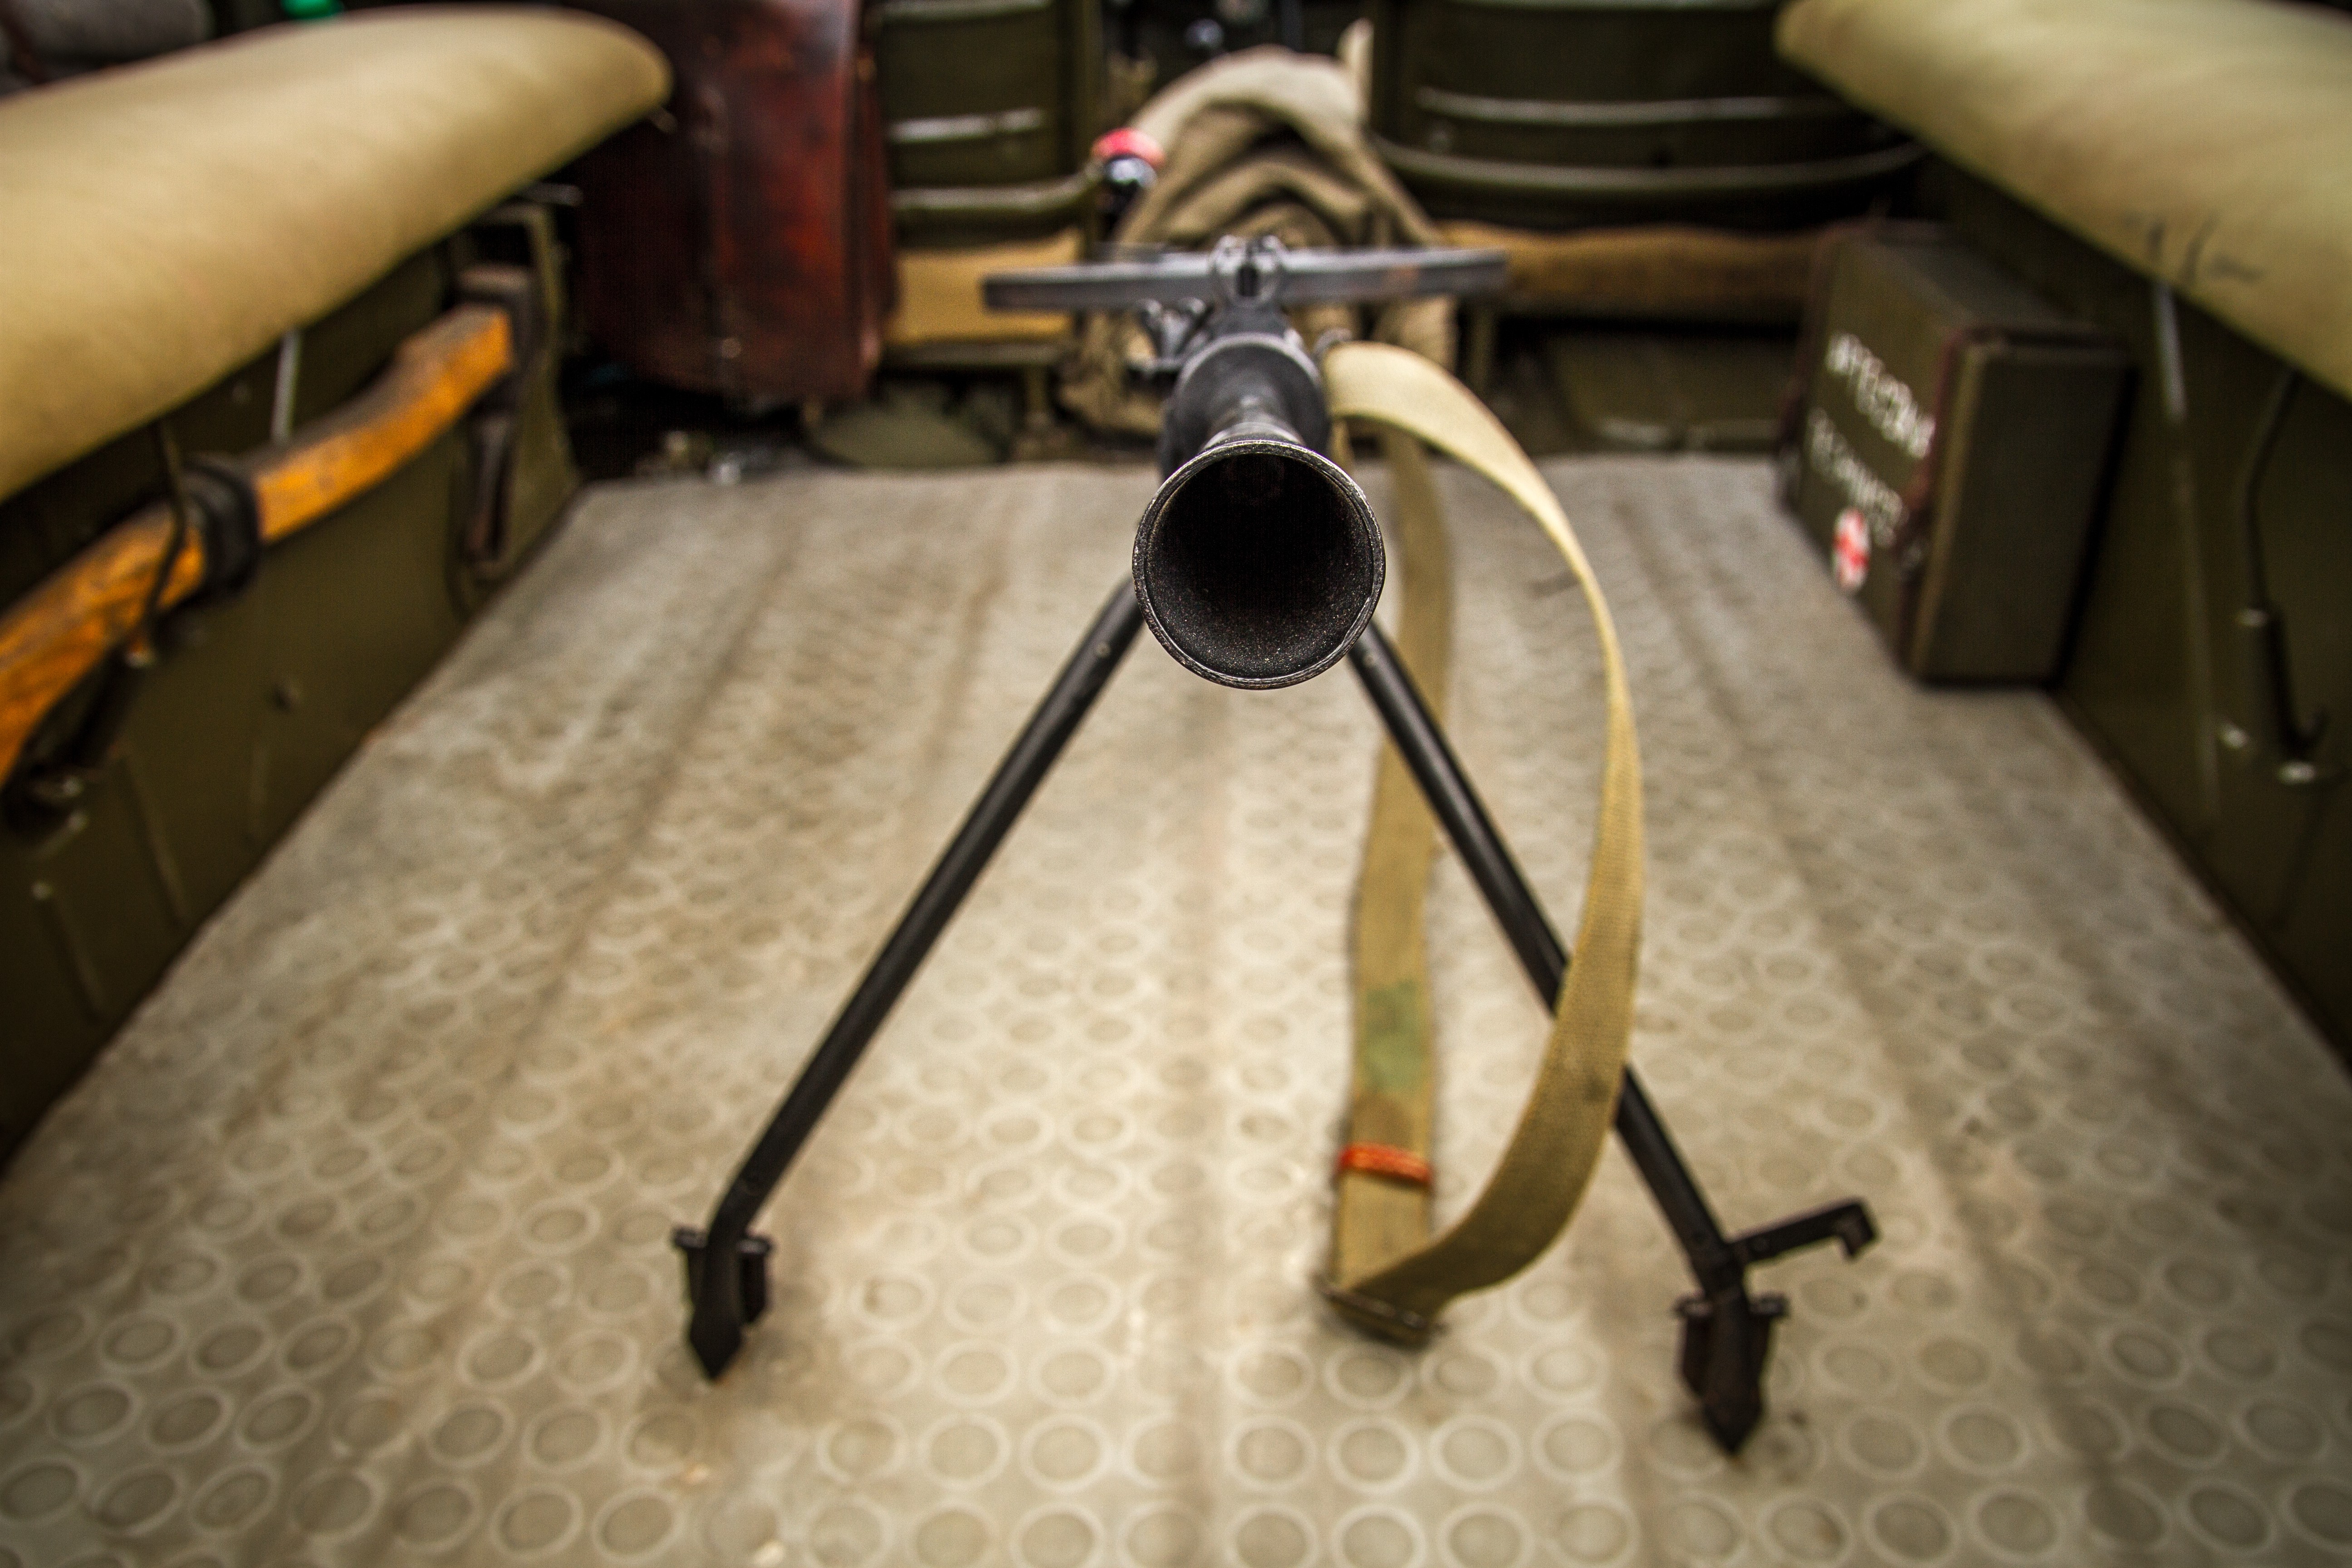
bicycle, military, army, weapon, barrel, war, rebel, arms, gun, rifle, ammunition, shot, trade, hunting, hunter, target, firearms